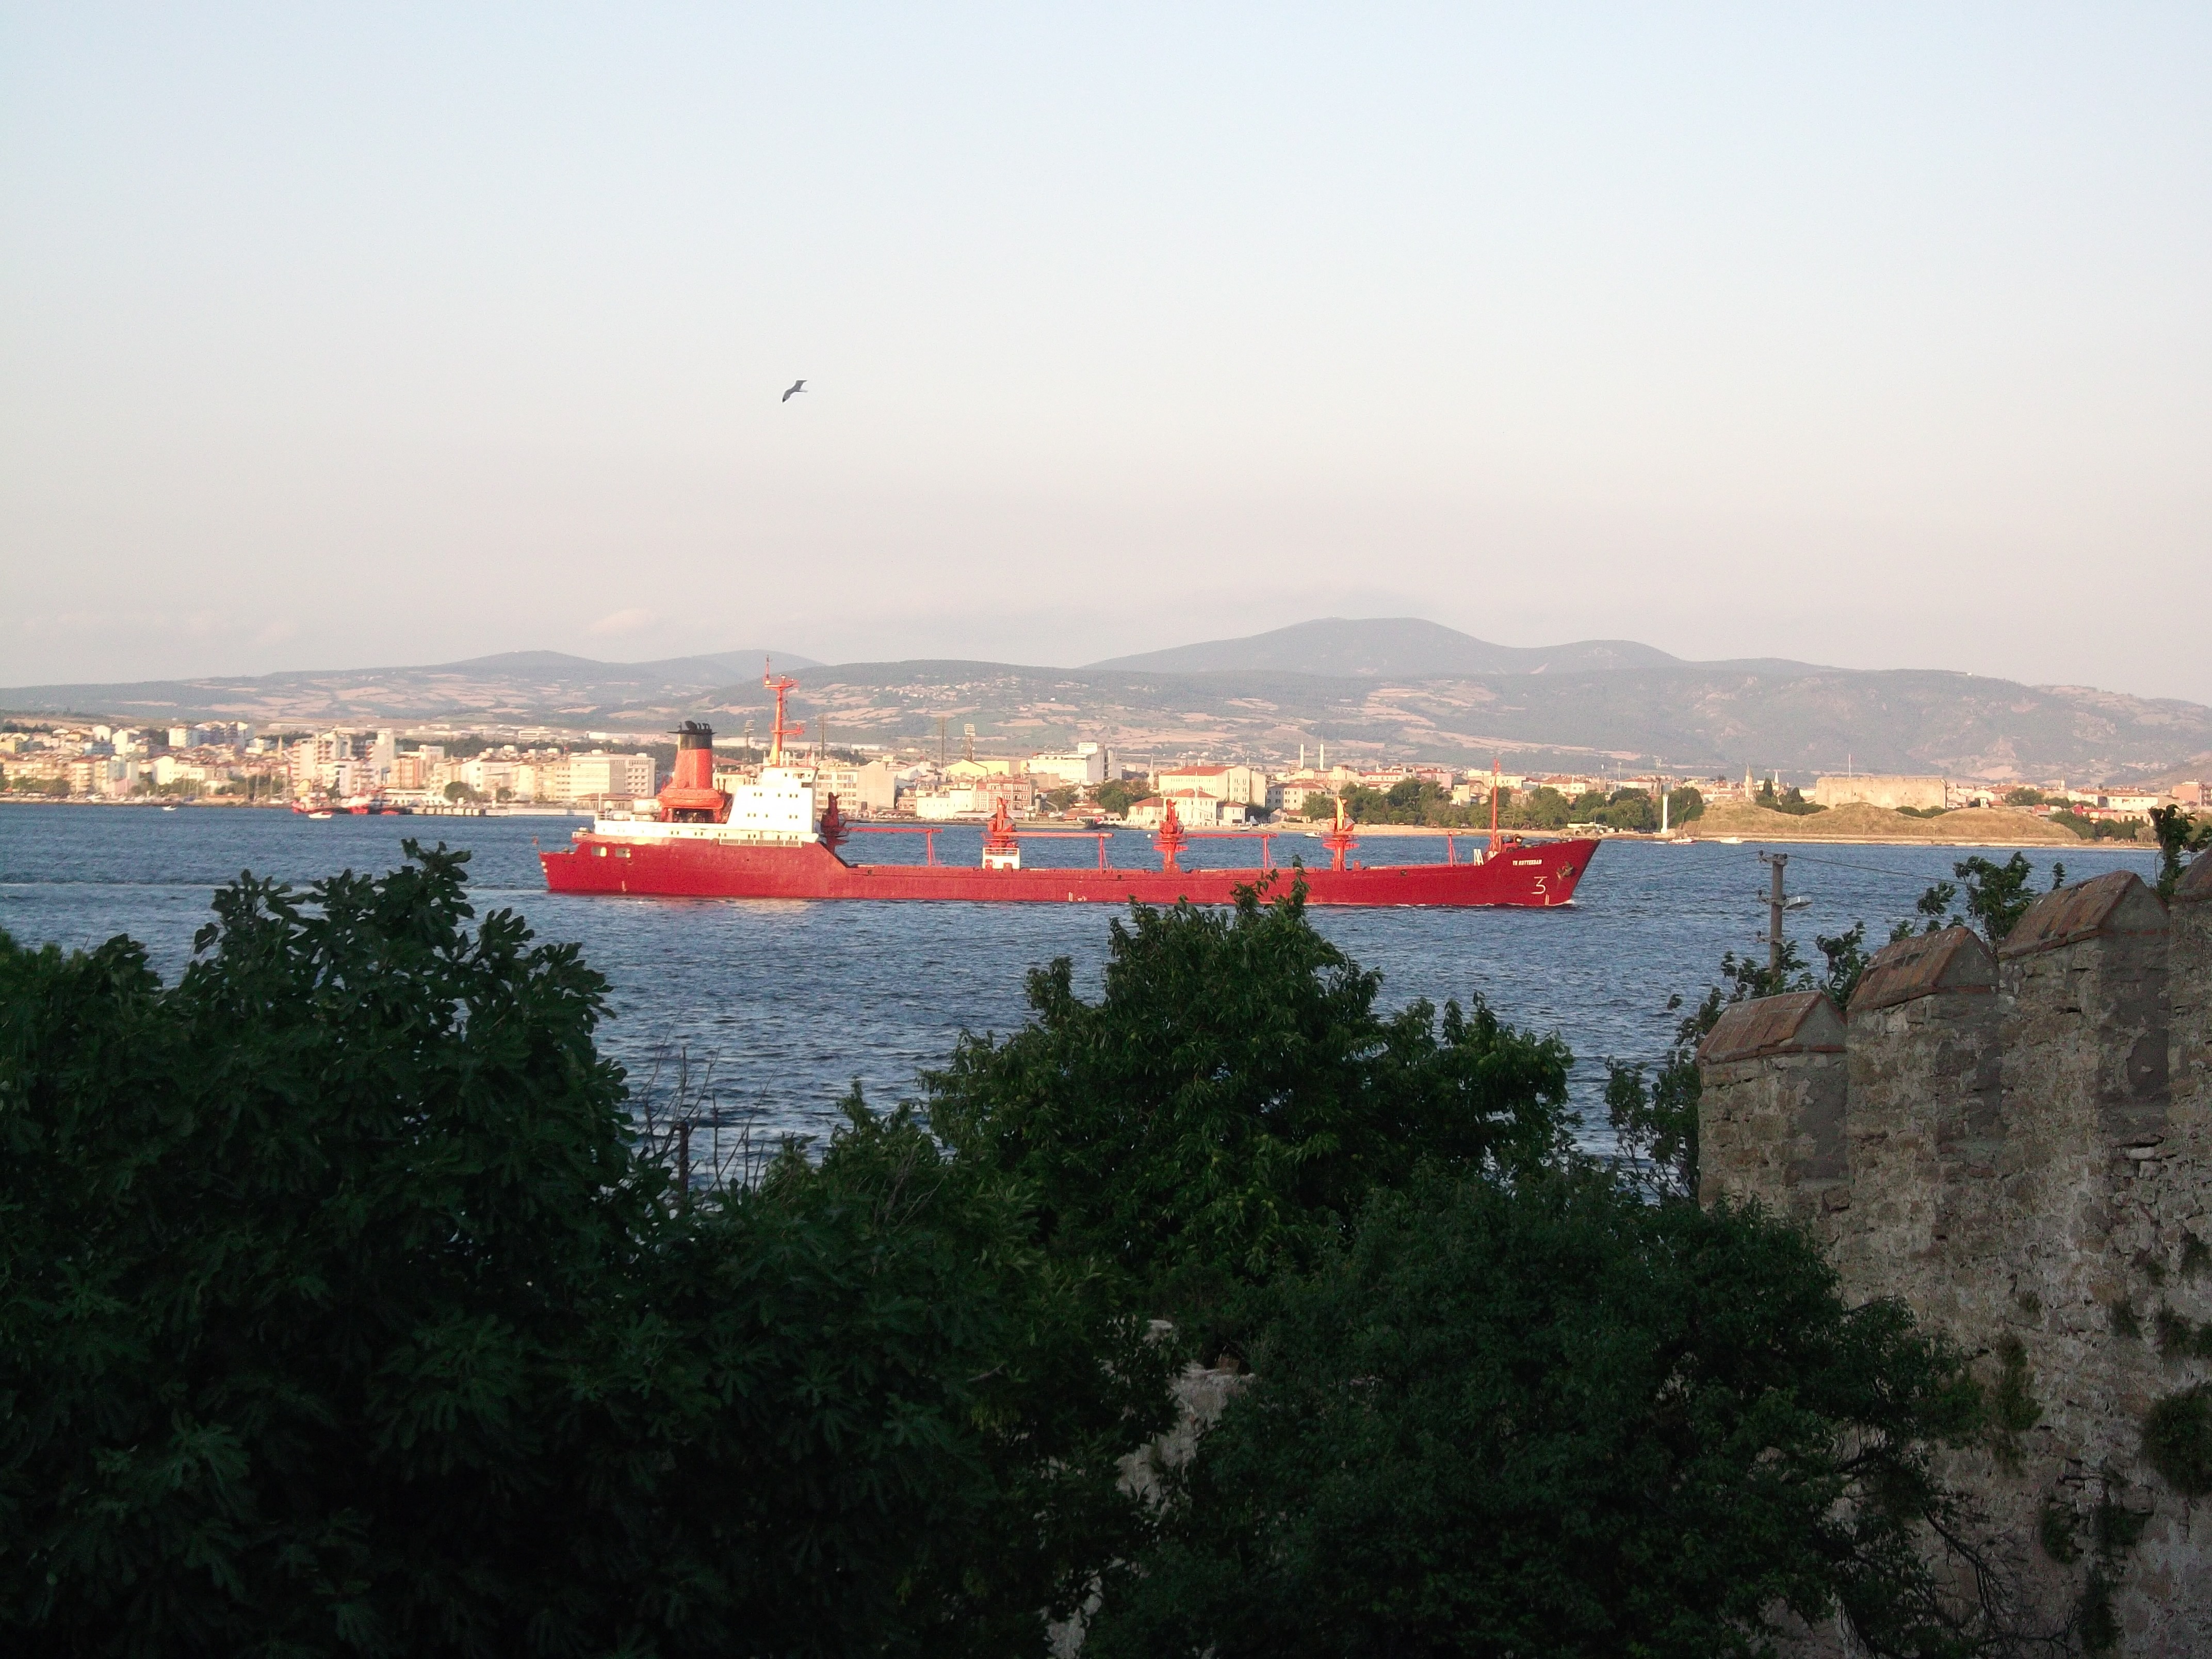
landscape, sea, coast, ocean, skyline, ship, vacation, red, vehicle, tower, bay, strait, cape, canakkale